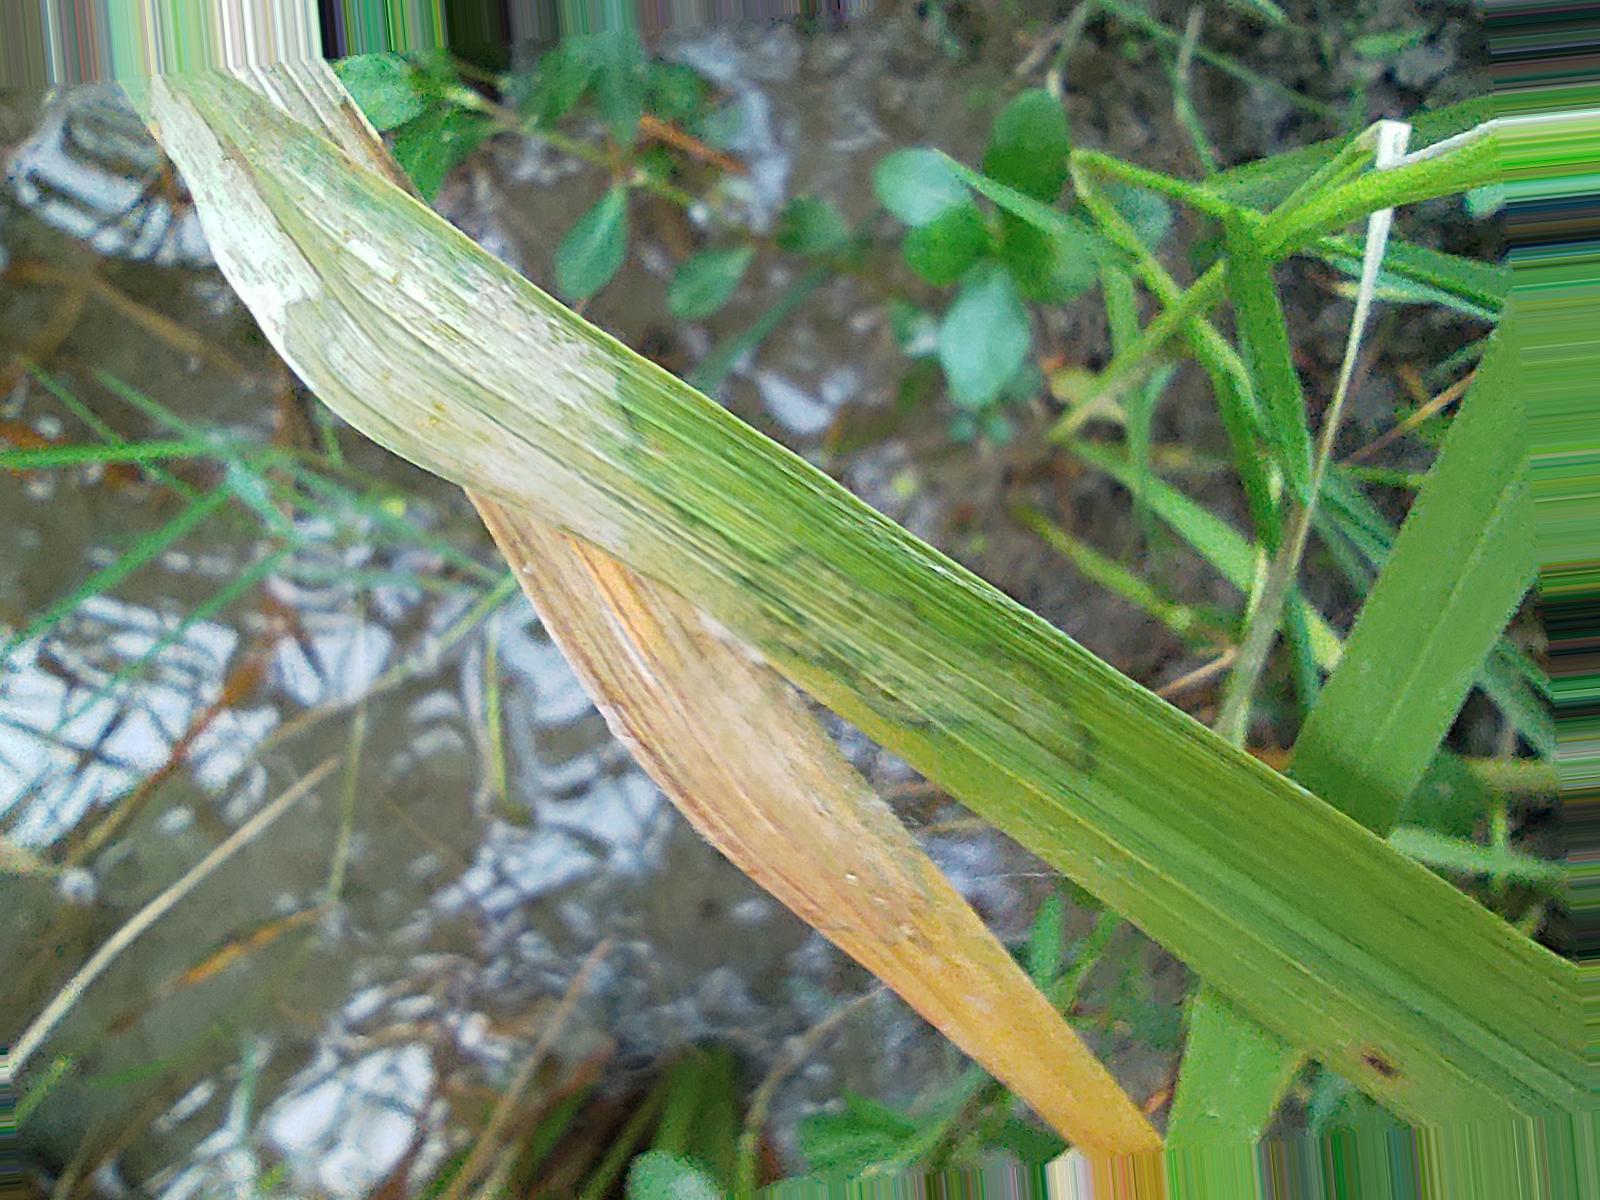
Nhãn: Bệnh Đốm Vằn ( Khô vằn ) ( Sheath Blight )